Pahuk

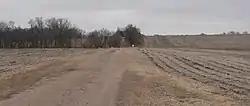
Pahuk, seen from the south

Pahuk, also written Pahaku, or Pahuk Hill, is a bluff on the Platte River in eastern Nebraska in the United States. In the traditional Pawnee religion, it was one of five dwellings of spirit animals with miraculous powers. The Pawnee occupied three villages near Pahuk in the decade prior to their removal to the Pawnee Reservation on the Loup River in 1859.